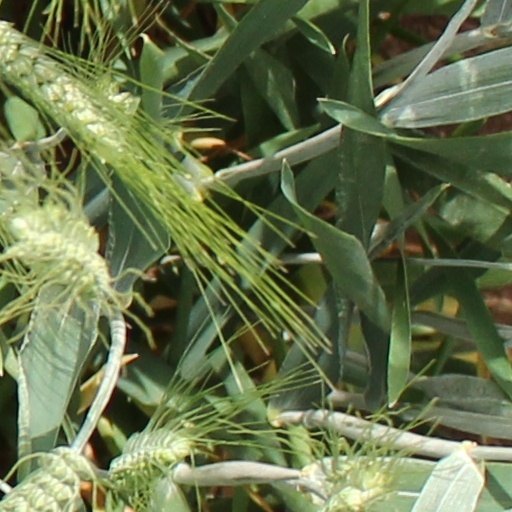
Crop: wheat